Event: Nepal Earthquake
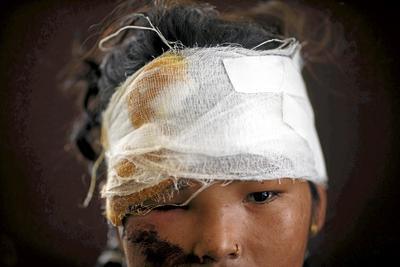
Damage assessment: no_damage